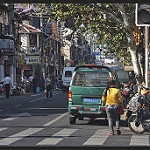
Label: street